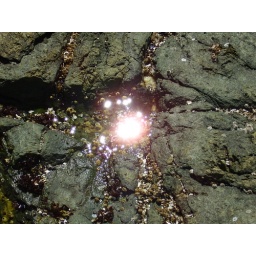
sunspot reflection in a rock bowl of water - with orbs